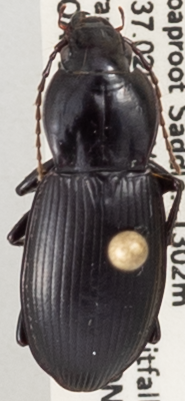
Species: Pterostichus ordinarius
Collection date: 2022-07-12
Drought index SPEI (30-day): -0.932
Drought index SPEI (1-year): -1.69
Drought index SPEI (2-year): -2.09